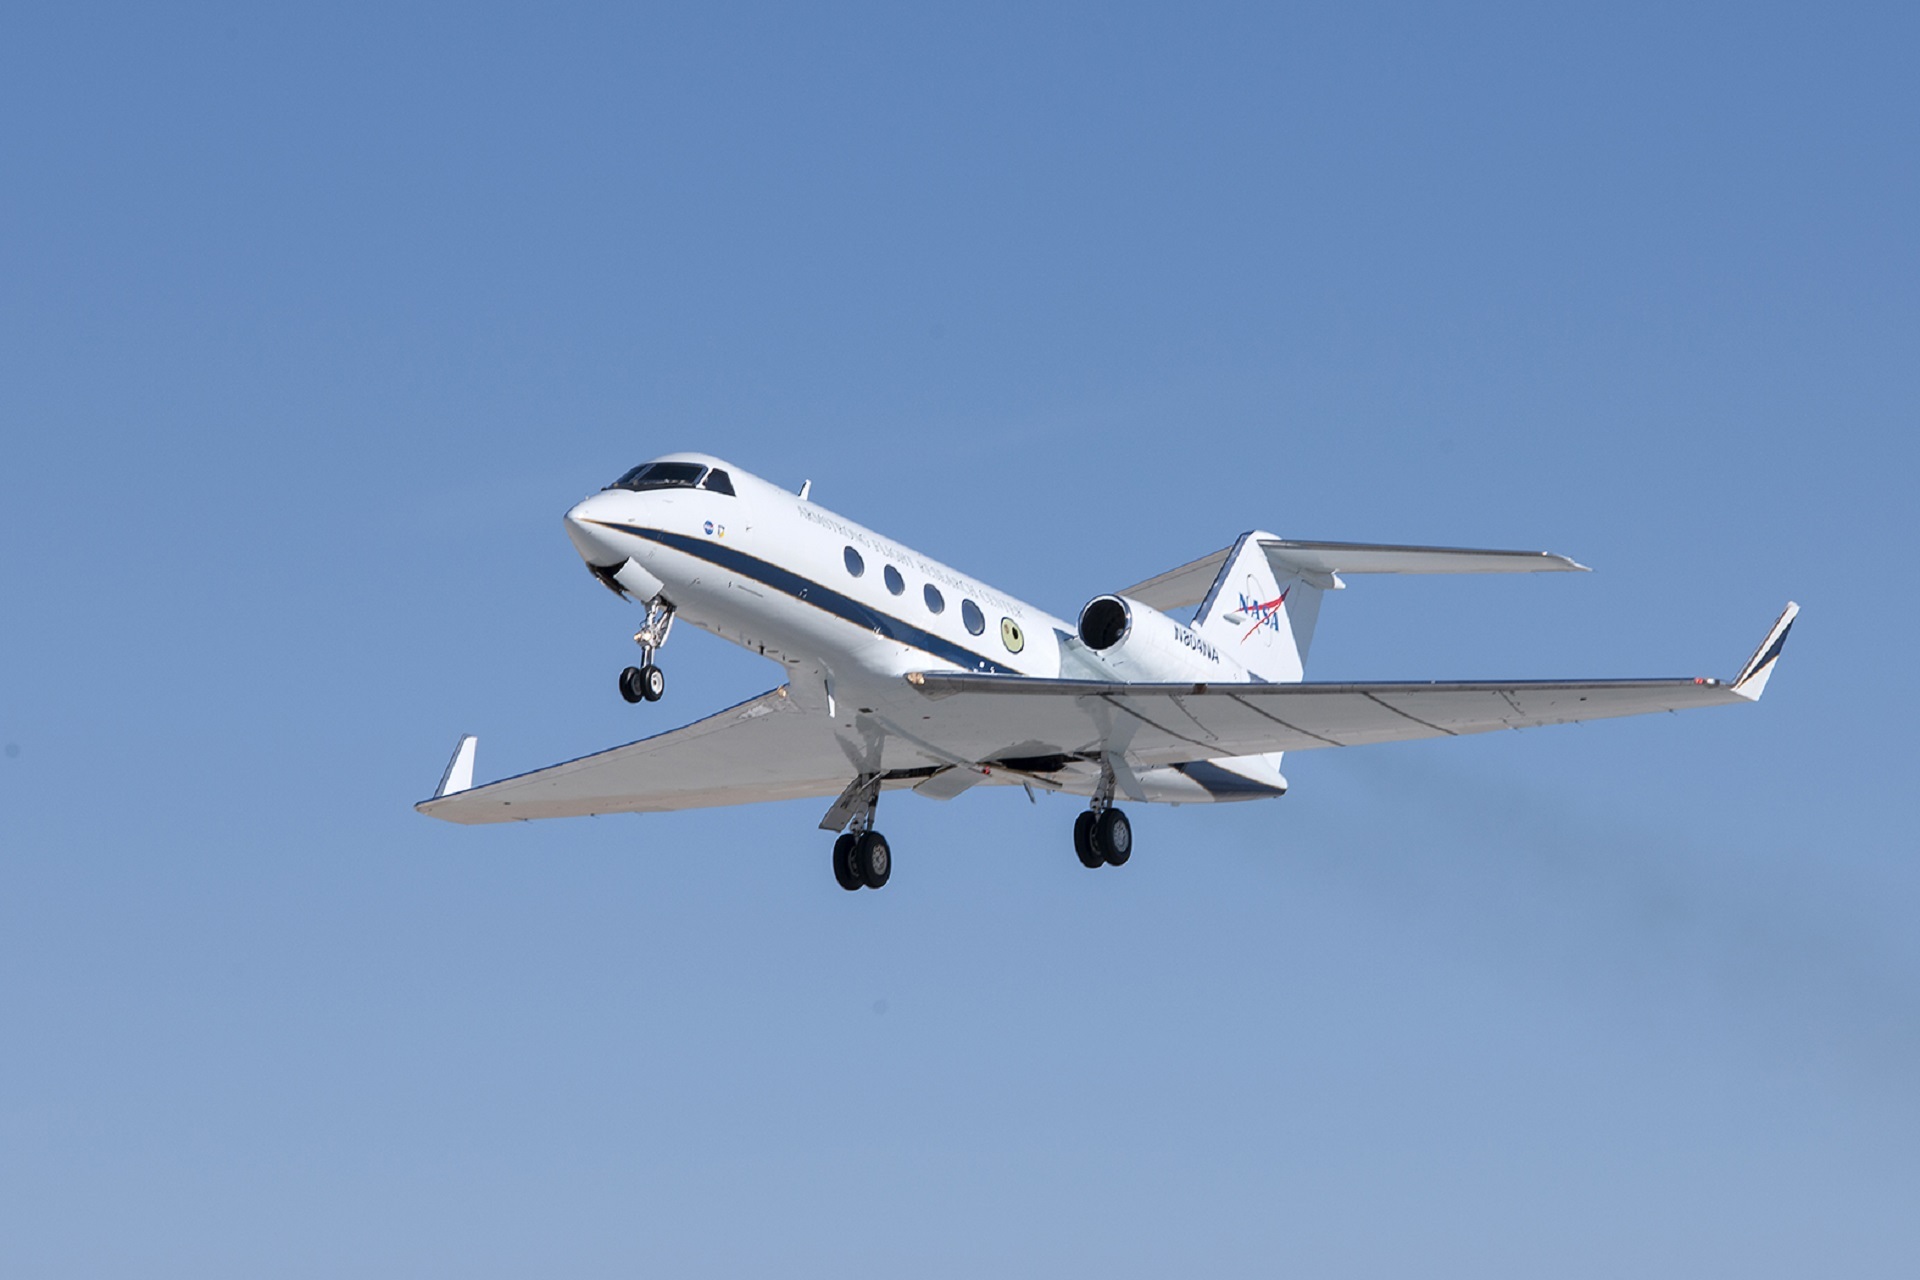
wing, airplane, plane, aircraft, jet, vehicle, airline, aviation, flight, nasa, sunny, airliner, private, propeller, landing, executive, light aircraft, monoplane, atmosphere of earth, aircraft engine, propeller driven aircraft, business jet, ultralight aviation, gulfstream, g iii